Mai Kolossova

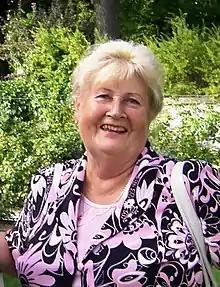
Mai Kolossova in 2011.

Mai Kolossova (née Pärda; born 19 May 1937, Tartu) is an Estonian agronomist, pedagogue, party worker and politician, most notable for voting for the Estonian restoration of Independence.